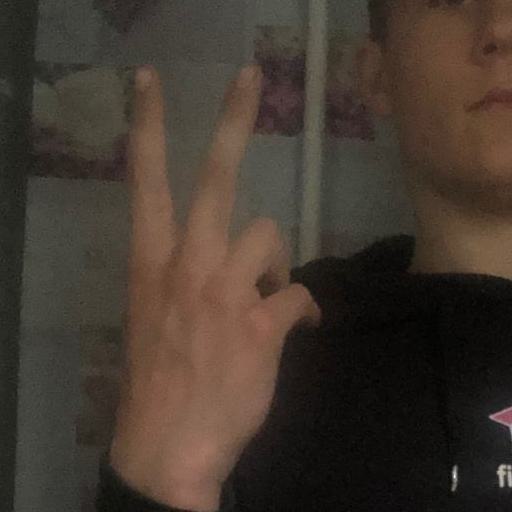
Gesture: peace_inverted